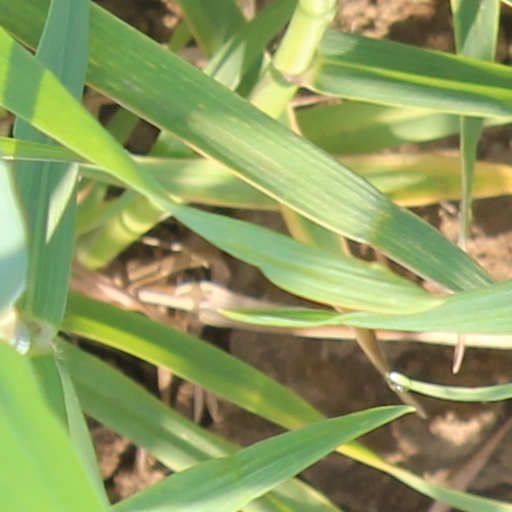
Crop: wheat